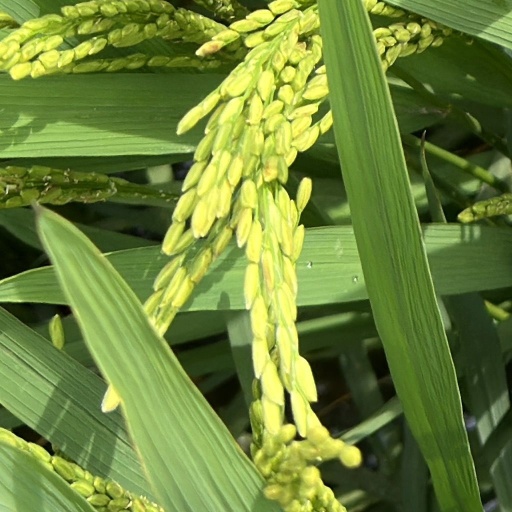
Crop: rice